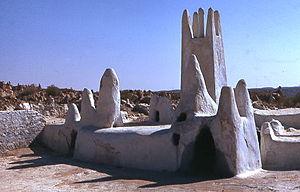
Cet article présente une liste de grandes mosquées historiques d'Algérie, non exhaustive.
Ghardaïa est une commune de la wilaya de Ghardaïa en Algérie, dont elle est le chef-lieu, située à 600 km au sud d'Alger, elle est la capitale de la vallée du Mzab.
Melika est une des cités du Mzab, située à proximité de Ghardaïa dans le Nord du Sahara algérien, au sud d'Alger. Elle est classée au patrimoine mondial de l'Humanité par l'Unesco.